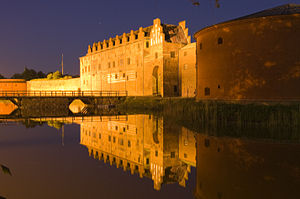
Malmø Kunstmuseum
Malmøhus Slot i oplyst aftenbelysning
Malmø Kunstmuseum er et kommunalt kunstmuseum, beliggende i en del af renæssanceslottet Malmøhus i Malmø i Skåne. Det blev grundlagt i 1848 som en del af Malmø Museum. Den nuværende bygning er fra 1937.